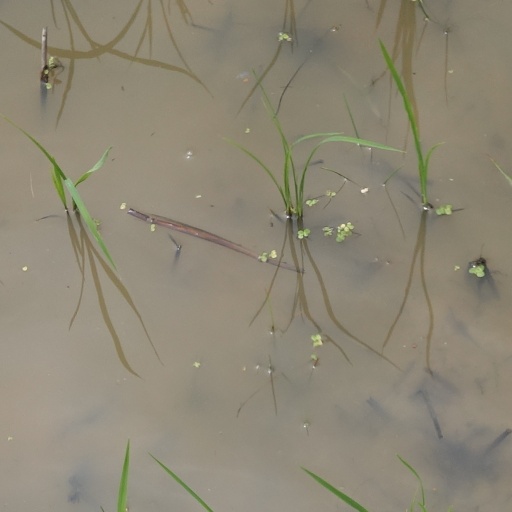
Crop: rice